West Ham United F.C. in European football

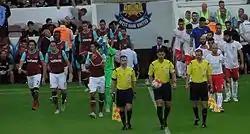
West Ham beat FC Lusitanos in the first qualifying round

As runners-up in the 2006 FA Cup West Ham, now managed by Alan Pardew, gained entry to the 2006–07 UEFA Cup. Violence involving West Ham supporters was again in evidence. Twenty West Ham fans appeared in an Italian court following their arrest after fights with rival supporters in Sicily before and after West Ham's game against Palermo in the away leg of their 2006–07 UEFA Cup game. At the home leg, fans had bought T-shirts bearing the slogan "the Mafia" – a reference to Sicily being the home of the "Cosa Nostra". This was seen as antagonistic by Palermo fans. Six West Ham fans, six police officers and five locals suffered minor injuries in fighting in Sicily. Rival fans threw bottles and chairs in the city's Teatro Massimo district. Five-hundred people were involved in the brawl and police officers were attacked. It took police in riot gear more than an hour to bring the violence under control. An eyewitness said, "West Ham fans behaved like animals, roaming the streets, bottles in hand searching for anyone to fight." More than 2,500 West Ham fans travelled to Palermo for the game.